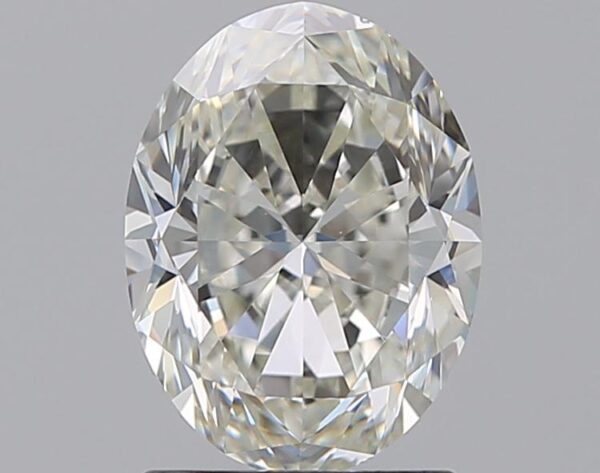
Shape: oval
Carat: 1.51
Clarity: VS1
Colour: I
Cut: VG
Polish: EX
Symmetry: EX
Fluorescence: N
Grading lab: GIA
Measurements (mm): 8.38 x 6.29 x 4.13